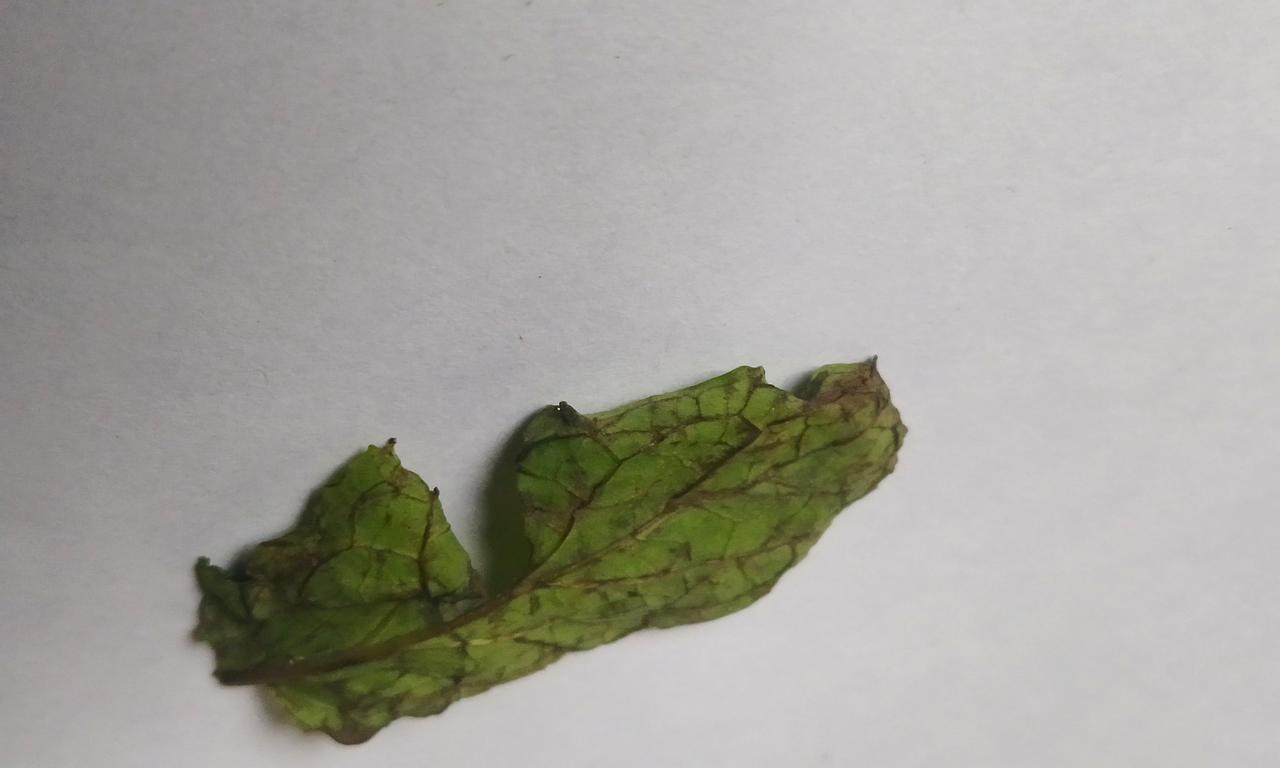
Label: Spoiled